Don Cheadle

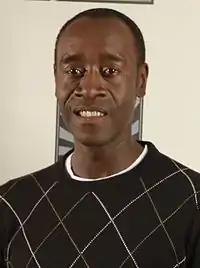
Cheadle at the United Nations Environment Programme in 2011

Cheadle has worked with the United Nations on climate change concerns. He and Harrison Ford created a documentary event series entitled "Years of Living Dangerously" that provided first-hand reports on those affected by, and seeking solutions to climate change. He is also on the advisory board of Citizens' Climate Lobby.